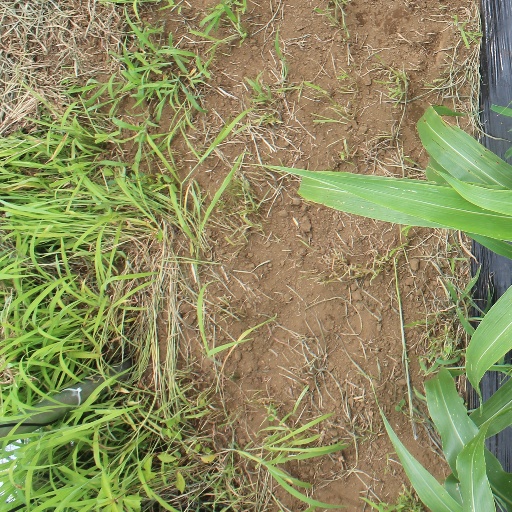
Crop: sorghum